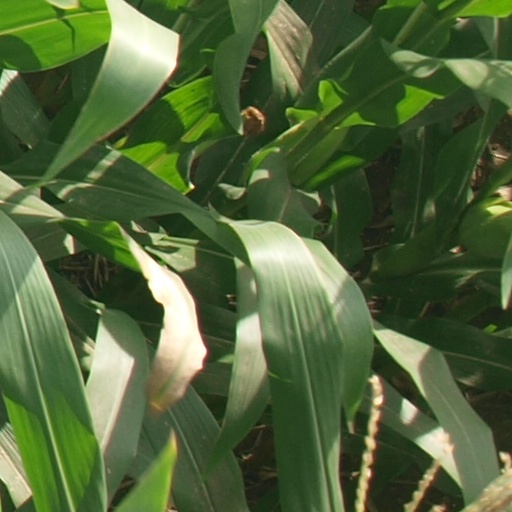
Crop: maize; corn